1999 Portuguese legislative election

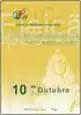
Official logo of the election.

The Assembly of the Republic has 230 members elected to four-year terms. Governments do not require absolute majority support of the Assembly to hold office, as even if the number of opposers of government is larger than that of the supporters, the number of opposers still needs to be equal or greater than 116 (absolute majority) for both the Government's Programme to be rejected or for a motion of no confidence to be approved.